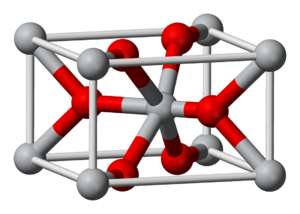
L'oxyde de rhénium(IV) ou dioxyde de rhénium est un composé inorganique de formule brute ReO₂. Ce solide cristallin gris à noir est un réactif de laboratoire qui peut être utilisé comme catalyseur.
La cassitérite est une espèce minérale composée de dioxyde d'étain de formule SnO₂, pouvant contenir des traces d'autres éléments métalliques comme le Fe, Ta, Nb, Zn, W, Mn, Sc, Ge, In et Ga, essentiellement sous forme d'oxydes.
Le dioxyde de ruthénium ou oxyde de ruthénium(IV) est un composé inorganique de formule RuO₂. Ce solide noir est la forme la plus courante d'oxydes de ruthénium.
Le terme chlorure de chrome(II) décrit des composés inorganiques de formule CrCl₂ₙ. Le solide anhydre est blanc à l'état pur, cependant les échantillons commerciaux sont souvent gris ou verts ; il est hygroscopique et se dissout rapidement dans l'eau pour donner des solutions bleu-vif sensibles à l'air de tétrahydrate Cr(H₂O)₄Cl₂. Le chlorure de chrome(II) n'a pas d'applications commerciales mais il est utilisé à l'échelle des laboratoires pour la synthèse d'autres complexes de chrome.